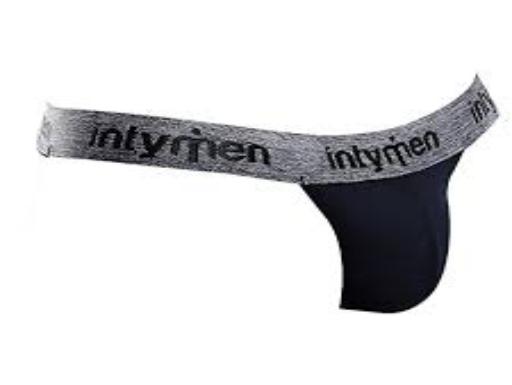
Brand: Intymen
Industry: Clothes